Our Construction

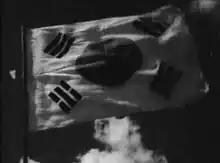
Still from the film. Shows the Flag of the Provisional People's Committee for North Korea, which is extremely similar to the current Flag of South Korea.

Our Construction is a 1946 North Korean documentary. It is widely considered to be the first North Korean film, and predates the 1949 "My Home Village", which was the first feature film in the country. It is a silent and black-and-white film.